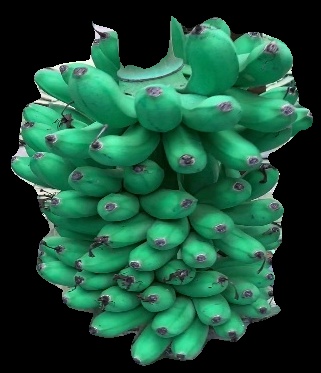
Variety: rasbale
Grade: grade1